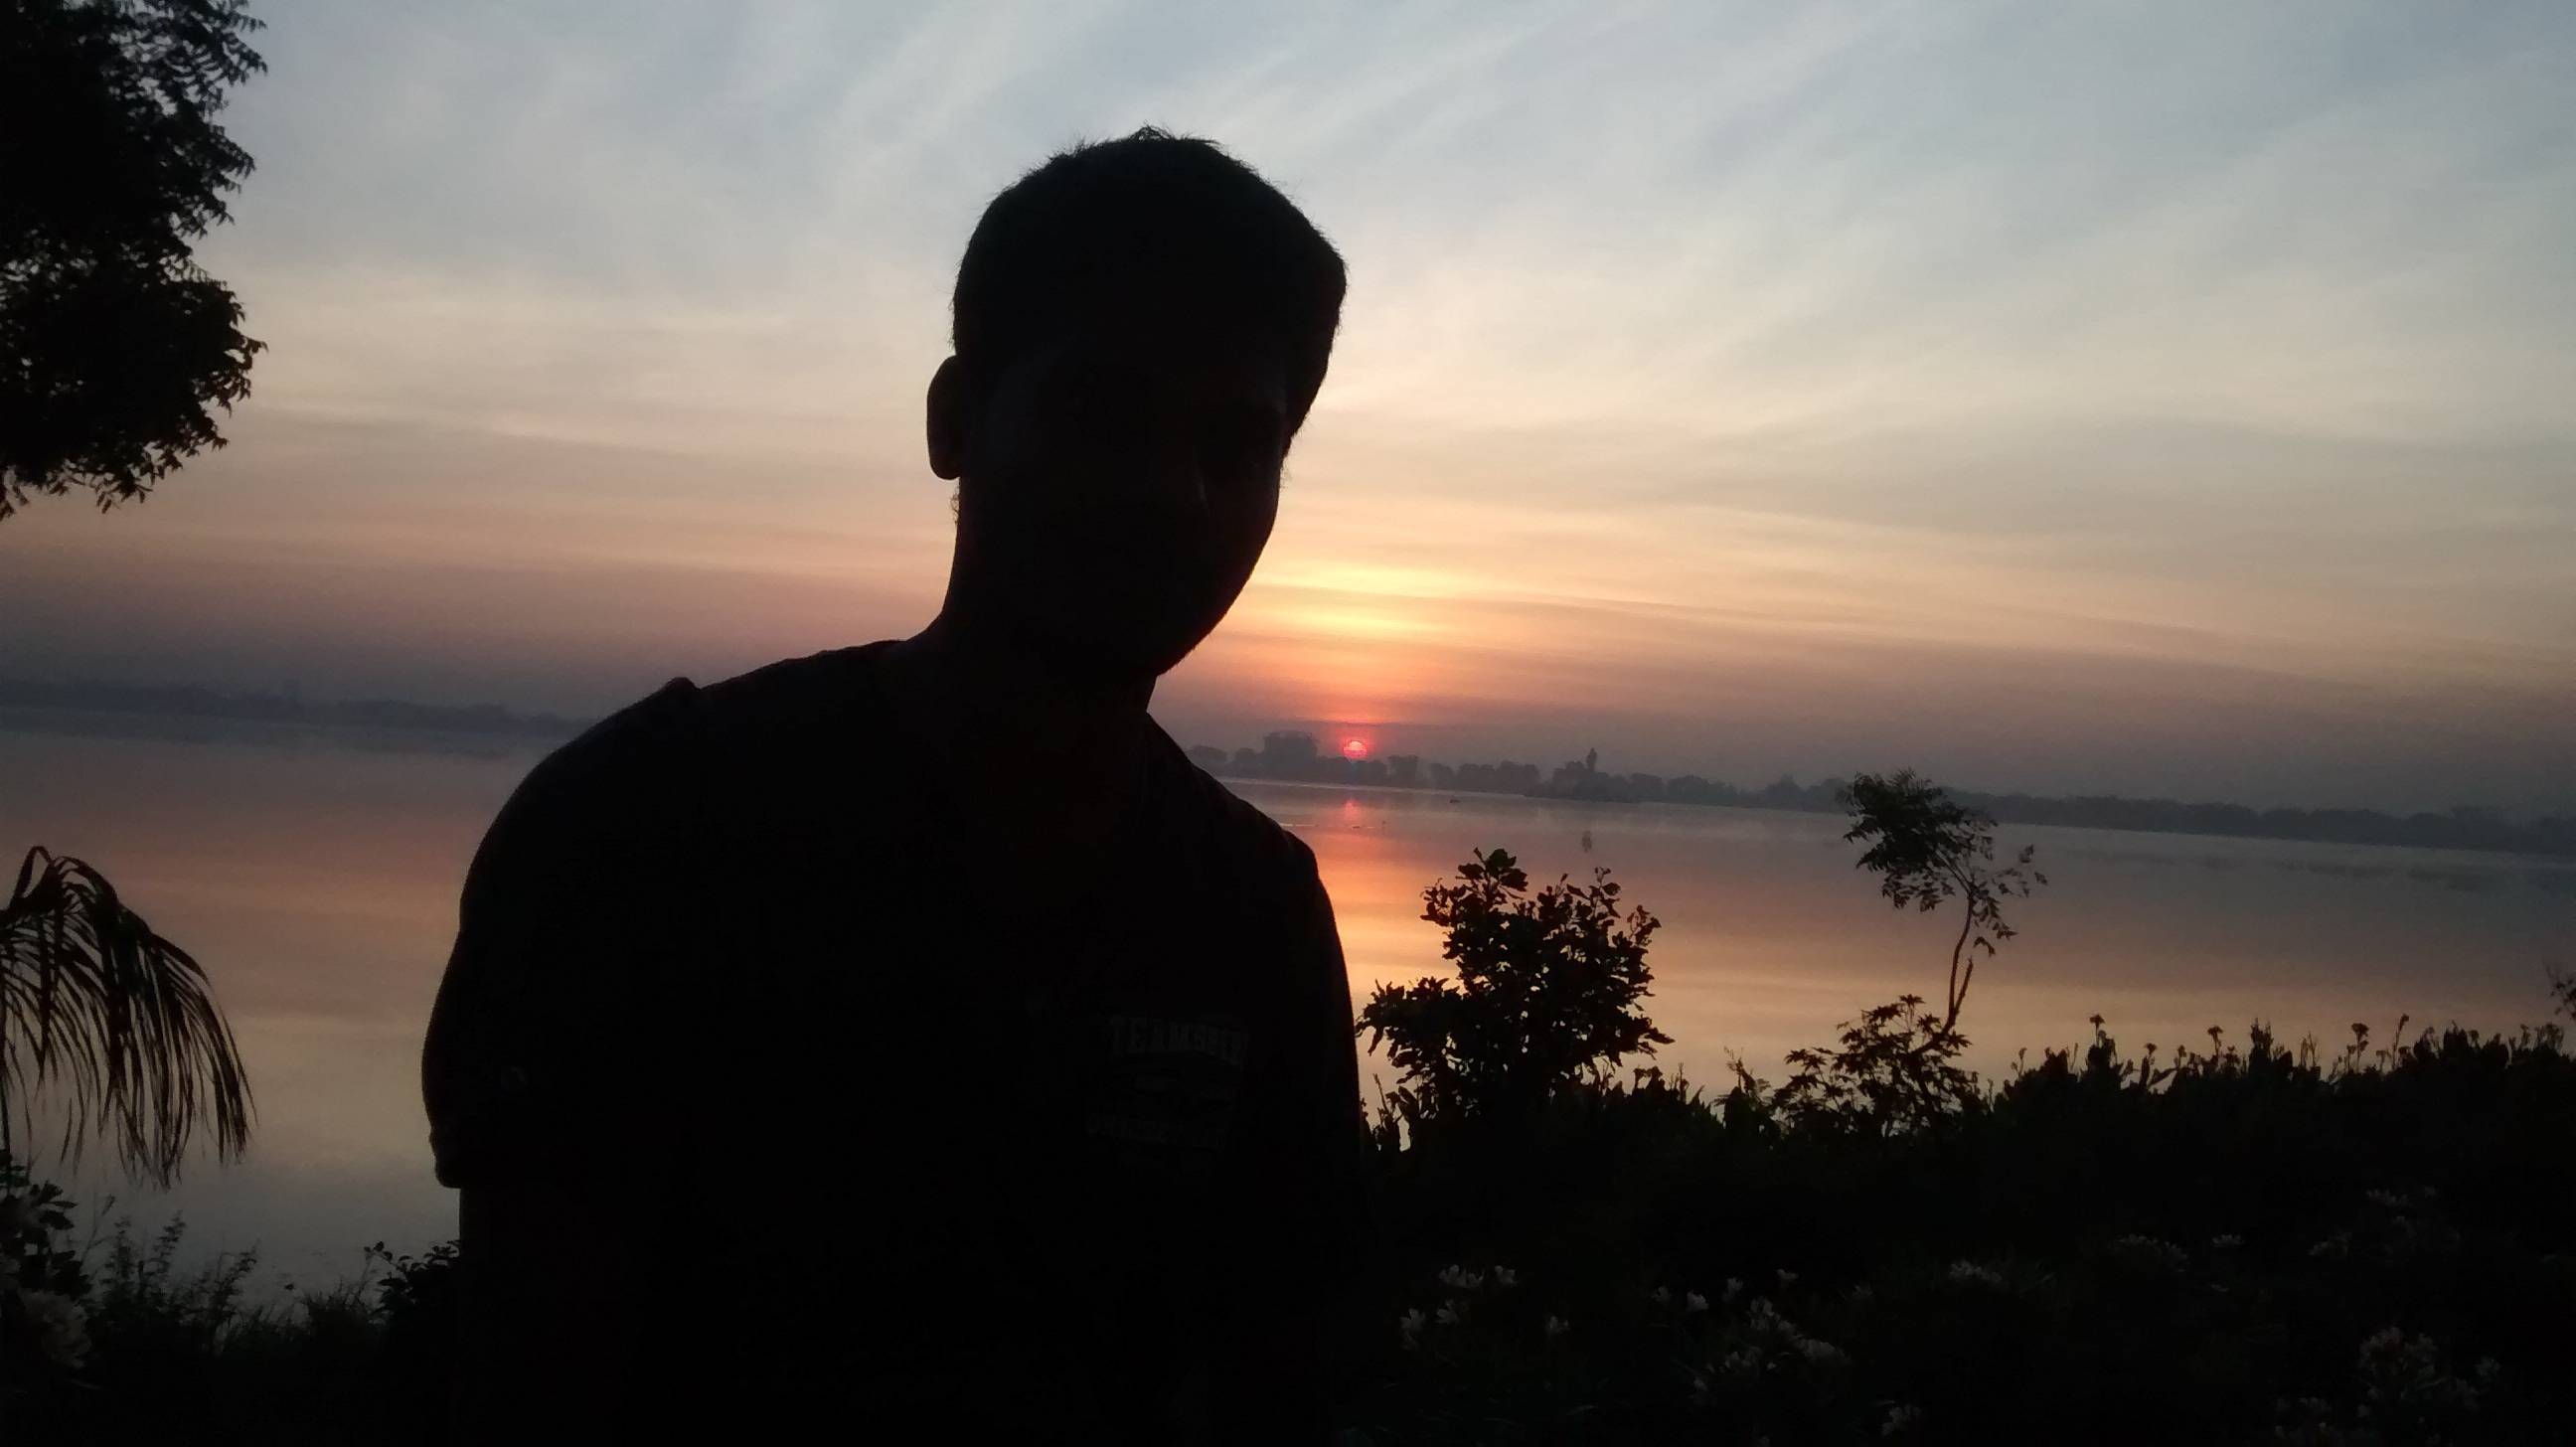
sea, horizon, silhouette, cloud, sky, sun, sunrise, sunset, sunlight, morning, dawn, dusk, evening, reflection, shadow, darkness, fashion, elegant, handsome, atmospheric phenomenon